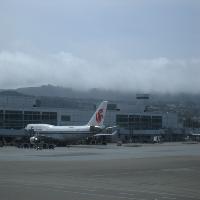
Weather: cloudy or overcast